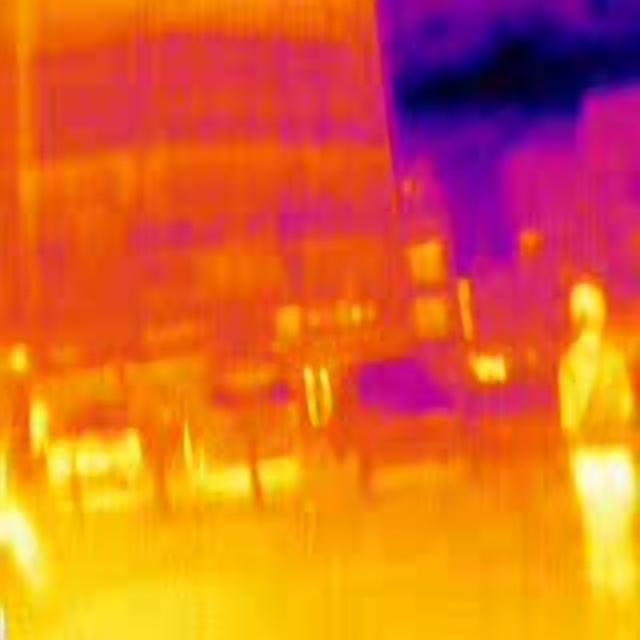
Detected objects:
label: person